Poly(phthalaldehyde)

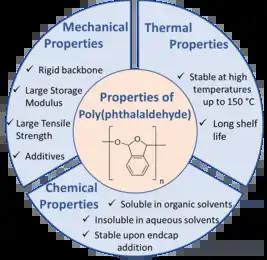
Unique properties of PPA

The thermal stability of PPA is highly dependent on whether the polymer is end-capped or isolated without end groups. Cyclic PPA, in addition to functionalized linear PPA chains are known to be thermally stable for up to 150C as determined by both Differential Scanning Calorimetry (DSC) and Thermogravimetric Analysis (TGA). Moreover, the polymer is known for its long-term shelf life wherein it can be stored at room-temperature for a significant amount of time. Various chemists have studied substitution effects on the thermal stability of PPA. For instance, scientists at The International Business Machines Corporation (IBM) concluded, after extensive studies, that "o"-phthalaldehyde monomers functionalized with chloro, bromo, and 4-trimethylsilyl functional groups result in highly stable PPA compared to the unsubstituted polymer. Similarly, Phillips "et al." proved that the substituted and end-capped poly(4,5-dichlorophthalaldehyde) possesses higher thermal degradation temperatures than its unsubstituted counterparts.